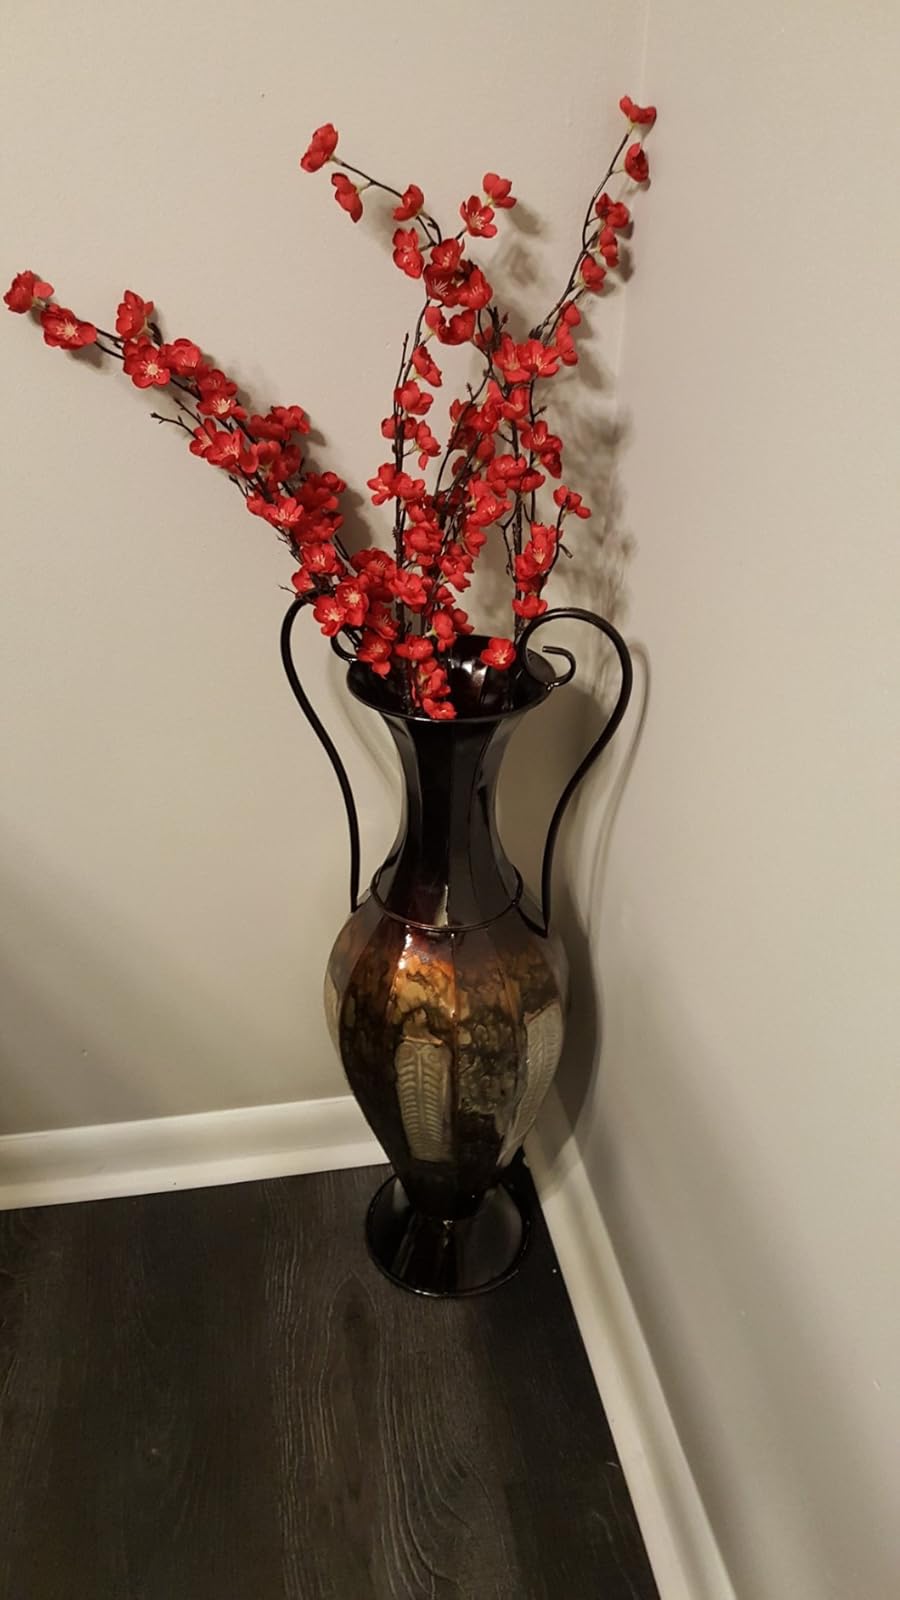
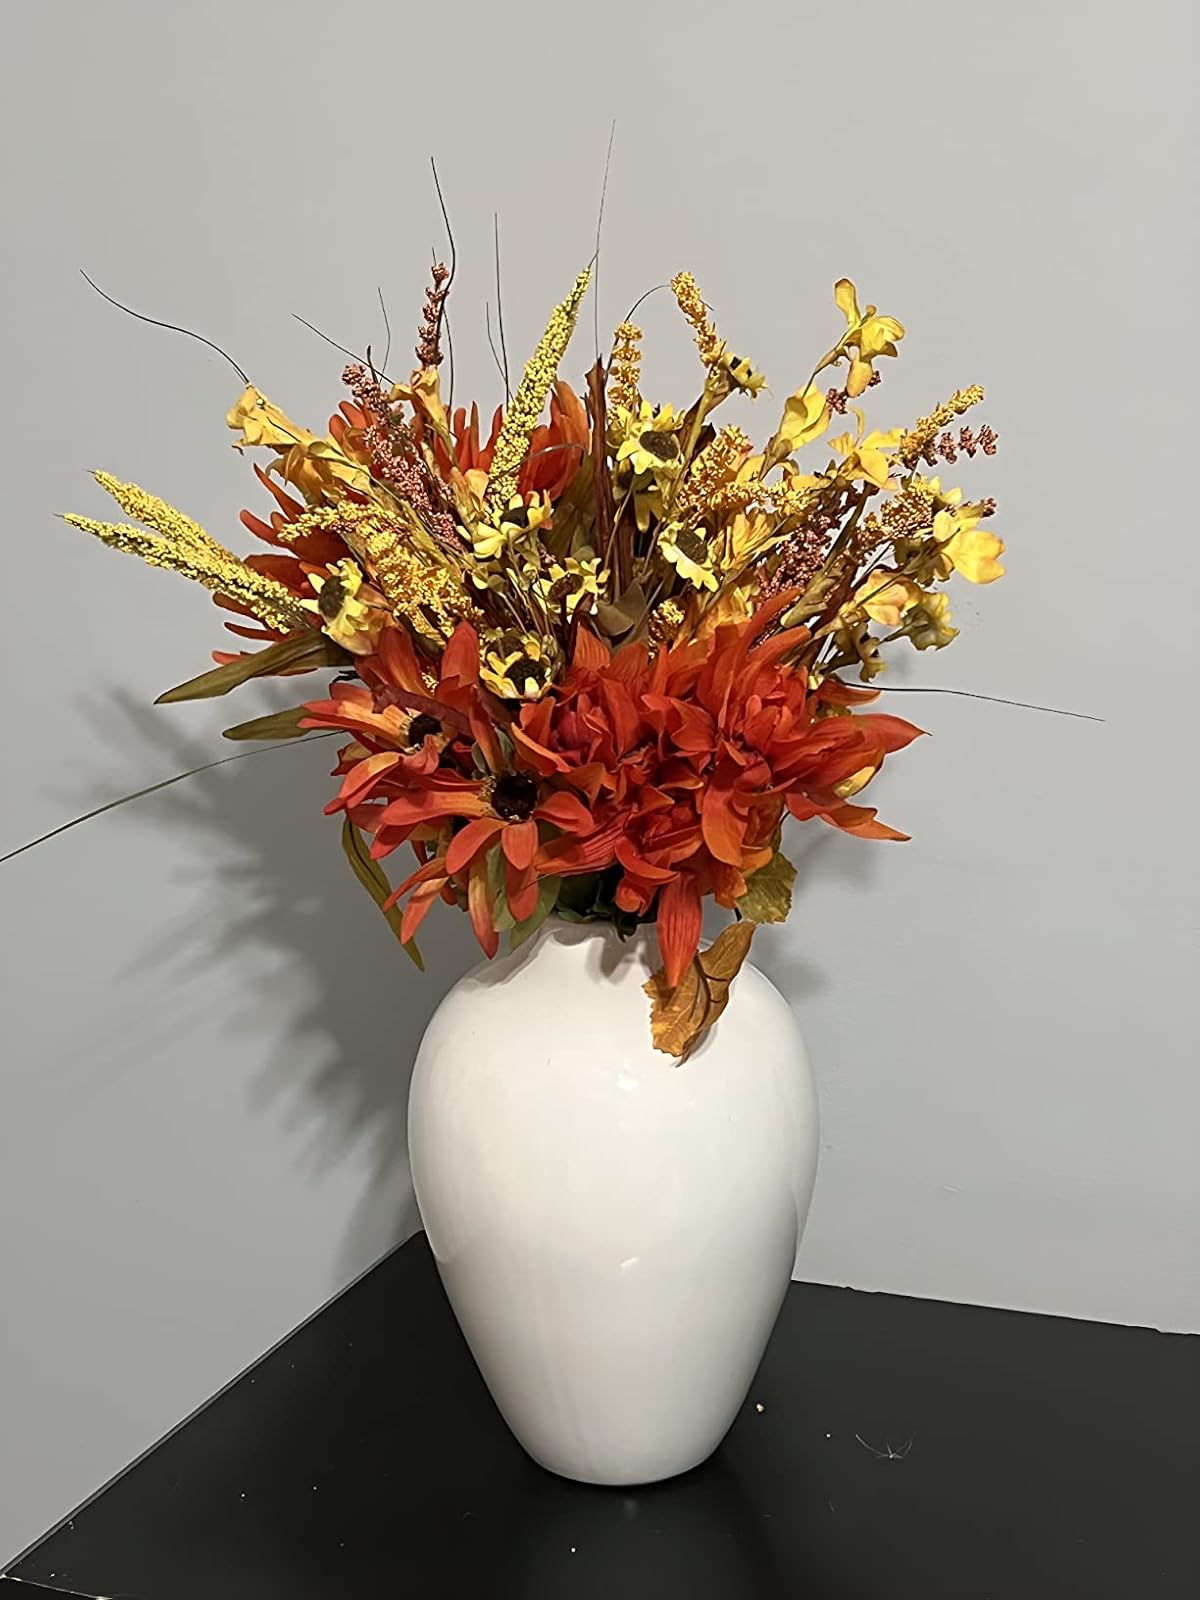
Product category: vase
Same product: no